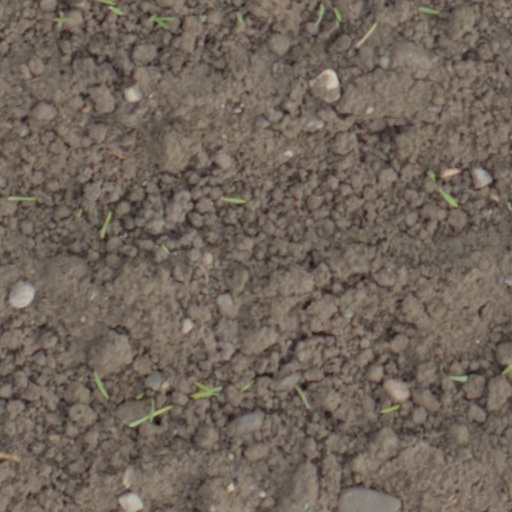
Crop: wheat